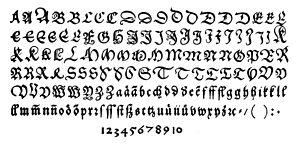
Le Theuerdank est une œuvre écrite au début de l'imprimerie, pour Maximilien Ier. Il se met en scène pour accompagner le voyage de sa fiancée Marie de Bourgogne en 1478, c'est l'histoire du chevalier Thewrdanck